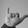
ASL letter: Y